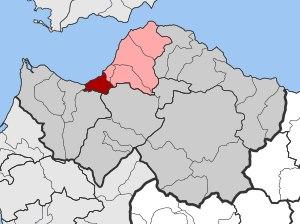
Le dème de Patras est un dème de la périphérie de Grèce-Occidentale, dans le district régional d'Achaïe, en Grèce.